Burke and Hare murders

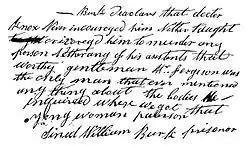
Statement by Burke in January 1829 to the "Edinburgh Courant", "docter Knox Never incoureged him Nither taught or incoregd him to murder any person"

On 3 November 1828 a warrant was issued for the detention of Burke, Hare and their wives; Broggan was released without further action. The four suspects were kept apart and statements taken; these conflicted with the initial answers given on the day of their arrests. After Alexander Black, a police surgeon, examined Docherty's body, two forensic specialists were appointed, Robert Christison and William Newbigging; they reported that it was probable the victim had been murdered by suffocation, but this could not be medically proven. On the basis of the report from the two doctors, the Burkes and Hares were charged with murder. As part of his investigation Christison interviewed Knox, who asserted that Burke and Hare had watched poor lodging houses in Edinburgh and purchased bodies before anyone claimed them for burial. Christison thought Knox was "deficient in principle and heart", but did not think he had broken the law.